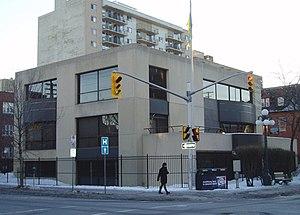
Voici les représentations diplomatiques de l'Ukraine à l'étranger :